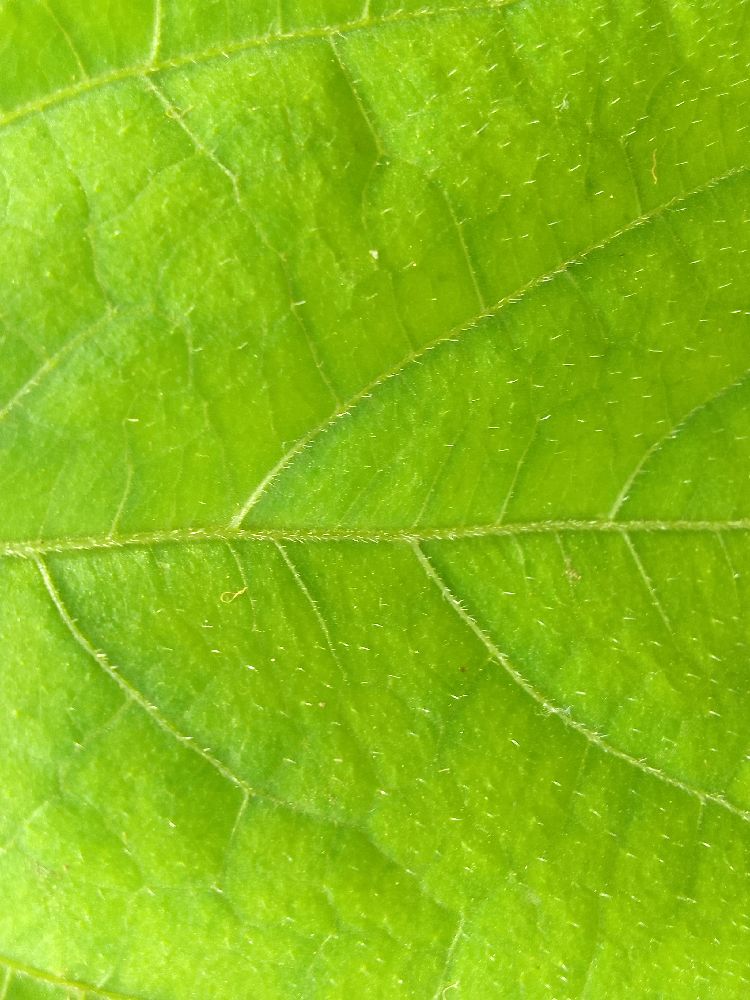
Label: healthy